Scovern Hot Springs

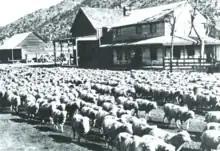
Sheep drive in front of Hot Springs House at Scovern Hot Springs, c. 1900

The California Department of Conservation states that Scovern hot springs as well as several other hot springs along the Kern River have "historically been developed for resort/spa use."